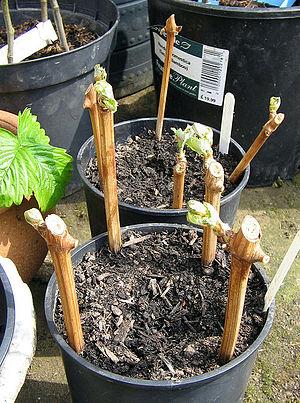
Boutures de Régent et Rondo Grape Vine Cuttings: Regent and Rondo grape vine cuttings. Camera: Canon PowerShot A400 License on Flickr (2011-03-21): CC-BY-2.0 Flickr tags: Grapes, Vines, Wine
La pépinière viticole en Californie, qui peut produire annuellement des plants de vigne pour replanter jusqu'à 10 500 hectares a été pendant longtemps excédentaire puisque le renouvellement ne se faisait que sur une moyenne de 3 500 hectares. Elle a dû faire face à une crise sans précédent au cours des années 1990, quand le vignoble californien a subi une attaque massive de phylloxéra mettant en péril les vignes de Napa Valley, de Sonoma Valley et des Carneros.